Béla Guttmann

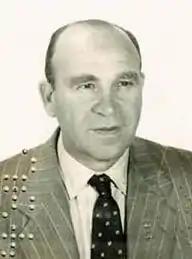
Guttmann in 1953

Béla Guttmann (27 January 1899 – 28 August 1981) was a Hungarian footballer and coach. He was born in Budapest, Austria-Hungary, and was Jewish. He was deported by the Nazis to a Nazi slave labor camp where he was tortured; he survived the Holocaust. Before the war, he played as a midfielder for MTK Hungária, Hakoah Vienna, and several clubs in the United States. Guttmann also played for the Hungary national team, including at the 1924 Olympic Games.